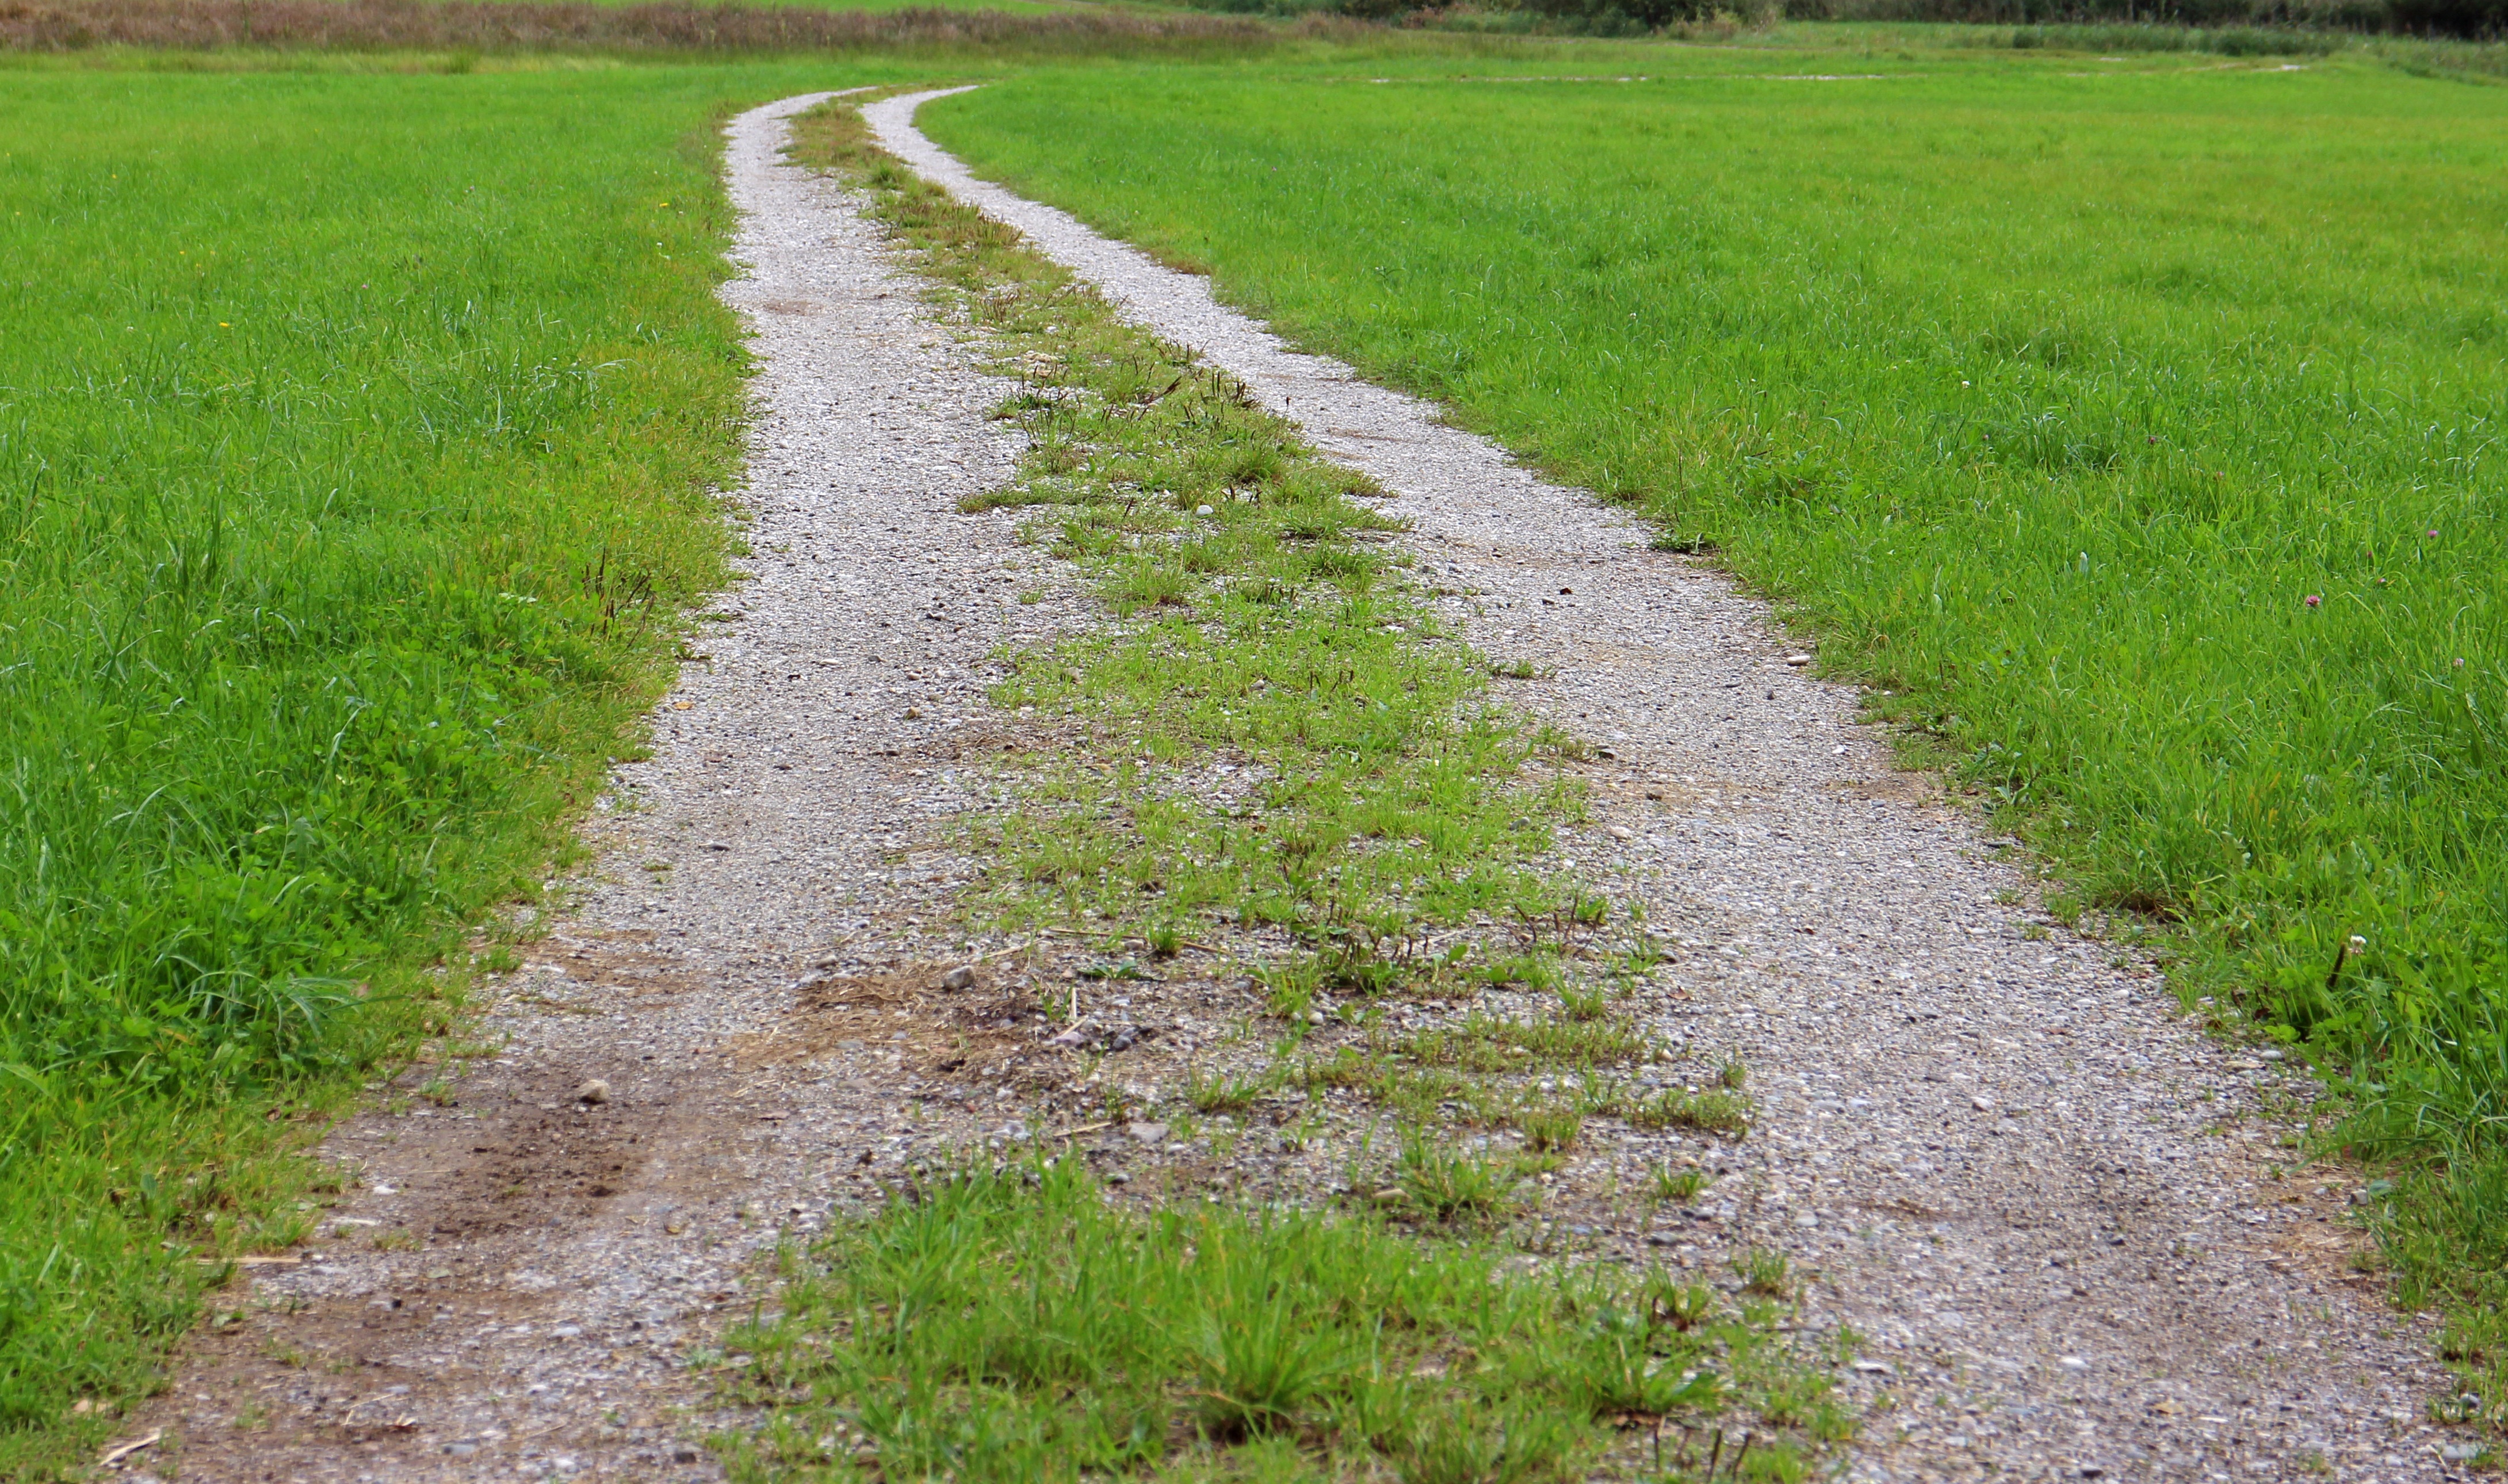
landscape, nature, forest, grass, road, hiking, trail, field, lawn, meadow, prairie, asphalt, walkway, dirt road, idyllic, crop, soil, agriculture, lane, waterway, grassland, shrub, away, nature trail, rural area, paddy field, reported, road surface, commercial way, grass family